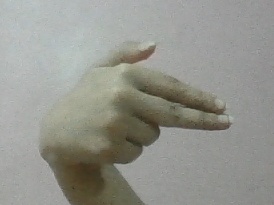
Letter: ghain